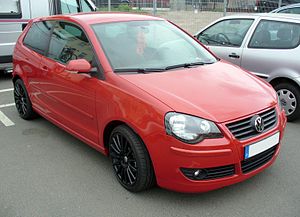
Volkswagen Polo IV / Polo (type 9N3, 2005−2009) / Modelvarianter / Polo GT Rocket
Polo GT Rocket (2008–2009)
Volkswagen Polo IV er fjerde generation af minibilen Polo fra Volkswagen i Wolfsburg. Den afløste Polo III i november 2001, og blev i maj 2009 afløst af Polo V. I foråret 2005 blev der præsenteret en model, der udseendemæssigt havde fået et betydeligt facelift, men som teknisk var uforandret.